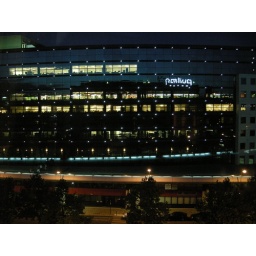
Our hotel seen reflected in an office building opposite of our hotel.